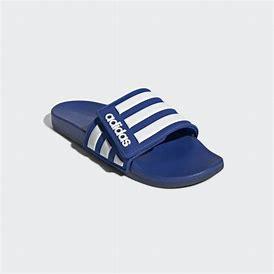
Brand: Adidas
Model: Adilette Comfort